2S5 Giatsint-S

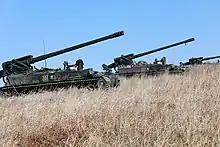
Russian Army 2S5 howitzers during a field exercise in 2020.

Production of the 2S5 Giatsint-S (Hyacinth) started in 1976 along with the towed version the 2A36 Giatsint-B. It uses a chassis modified from the SA-4 Krug surface-to-air missile system with good cross-country mobility and is powered by a V-59 diesel engine which develops 520 hp. Giatsint-S can carry 30 152 mm rounds with a range of 28 kilometers, or 33-40 kilometers for rocket-assisted projectiles. In addition to high explosives, the gun can also fire HEAT, cluster, smoke and nuclear projectiles. Deploying to fire the gun takes 3 minutes, and it can sustain a rate of fire of 5 to 6 rounds per minute. Most of the crew, with the exception of the gunner, deploys outside of the vehicle while firing. It is usually accompanied by an ammunition carrier with an additional 30 rounds of ammunition.